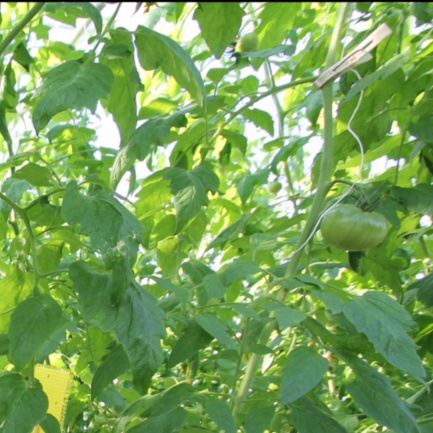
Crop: tomato